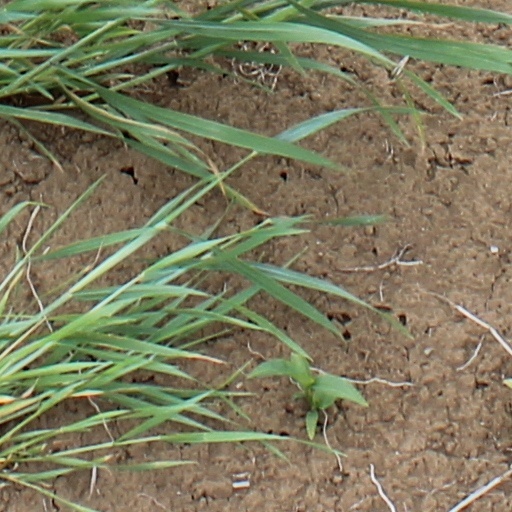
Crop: wheat